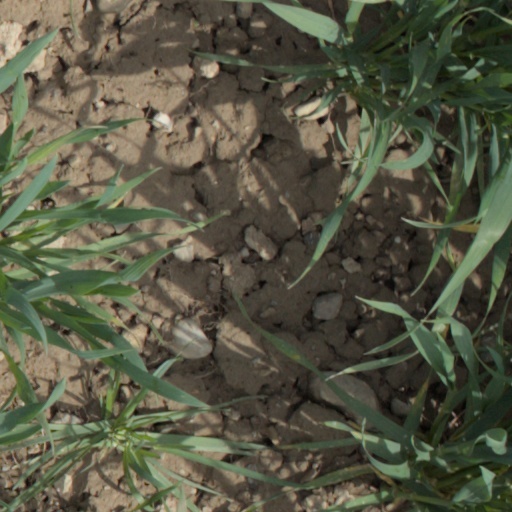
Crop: wheat